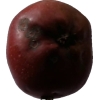
Label: Apple 18